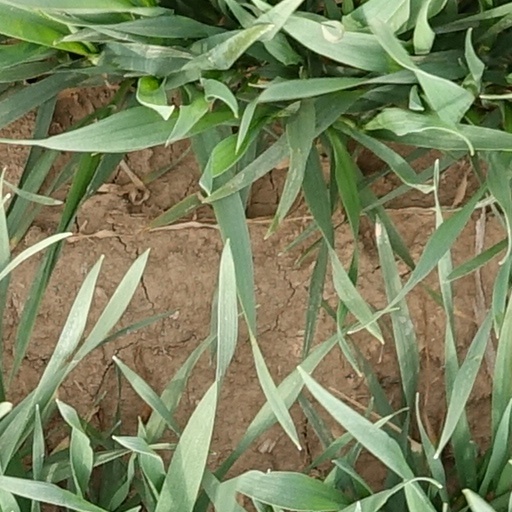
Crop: wheat